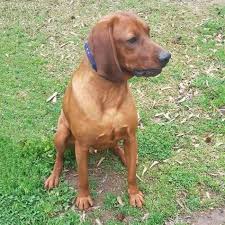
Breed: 207-n000045-redbone